Roxane Mesquida

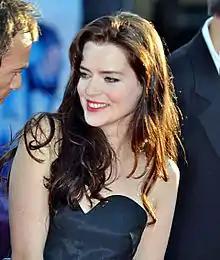
Mesquida in 2010

Mesquida grew up in Le Pradet, a little town located in southern France. Her mother, writer Françoise Mesquida, is French/Spanish and her father is Italian/American, but Mesquida never got to know him. Mesquida is fluent in English and French, and speaks Spanish, Italian and German.